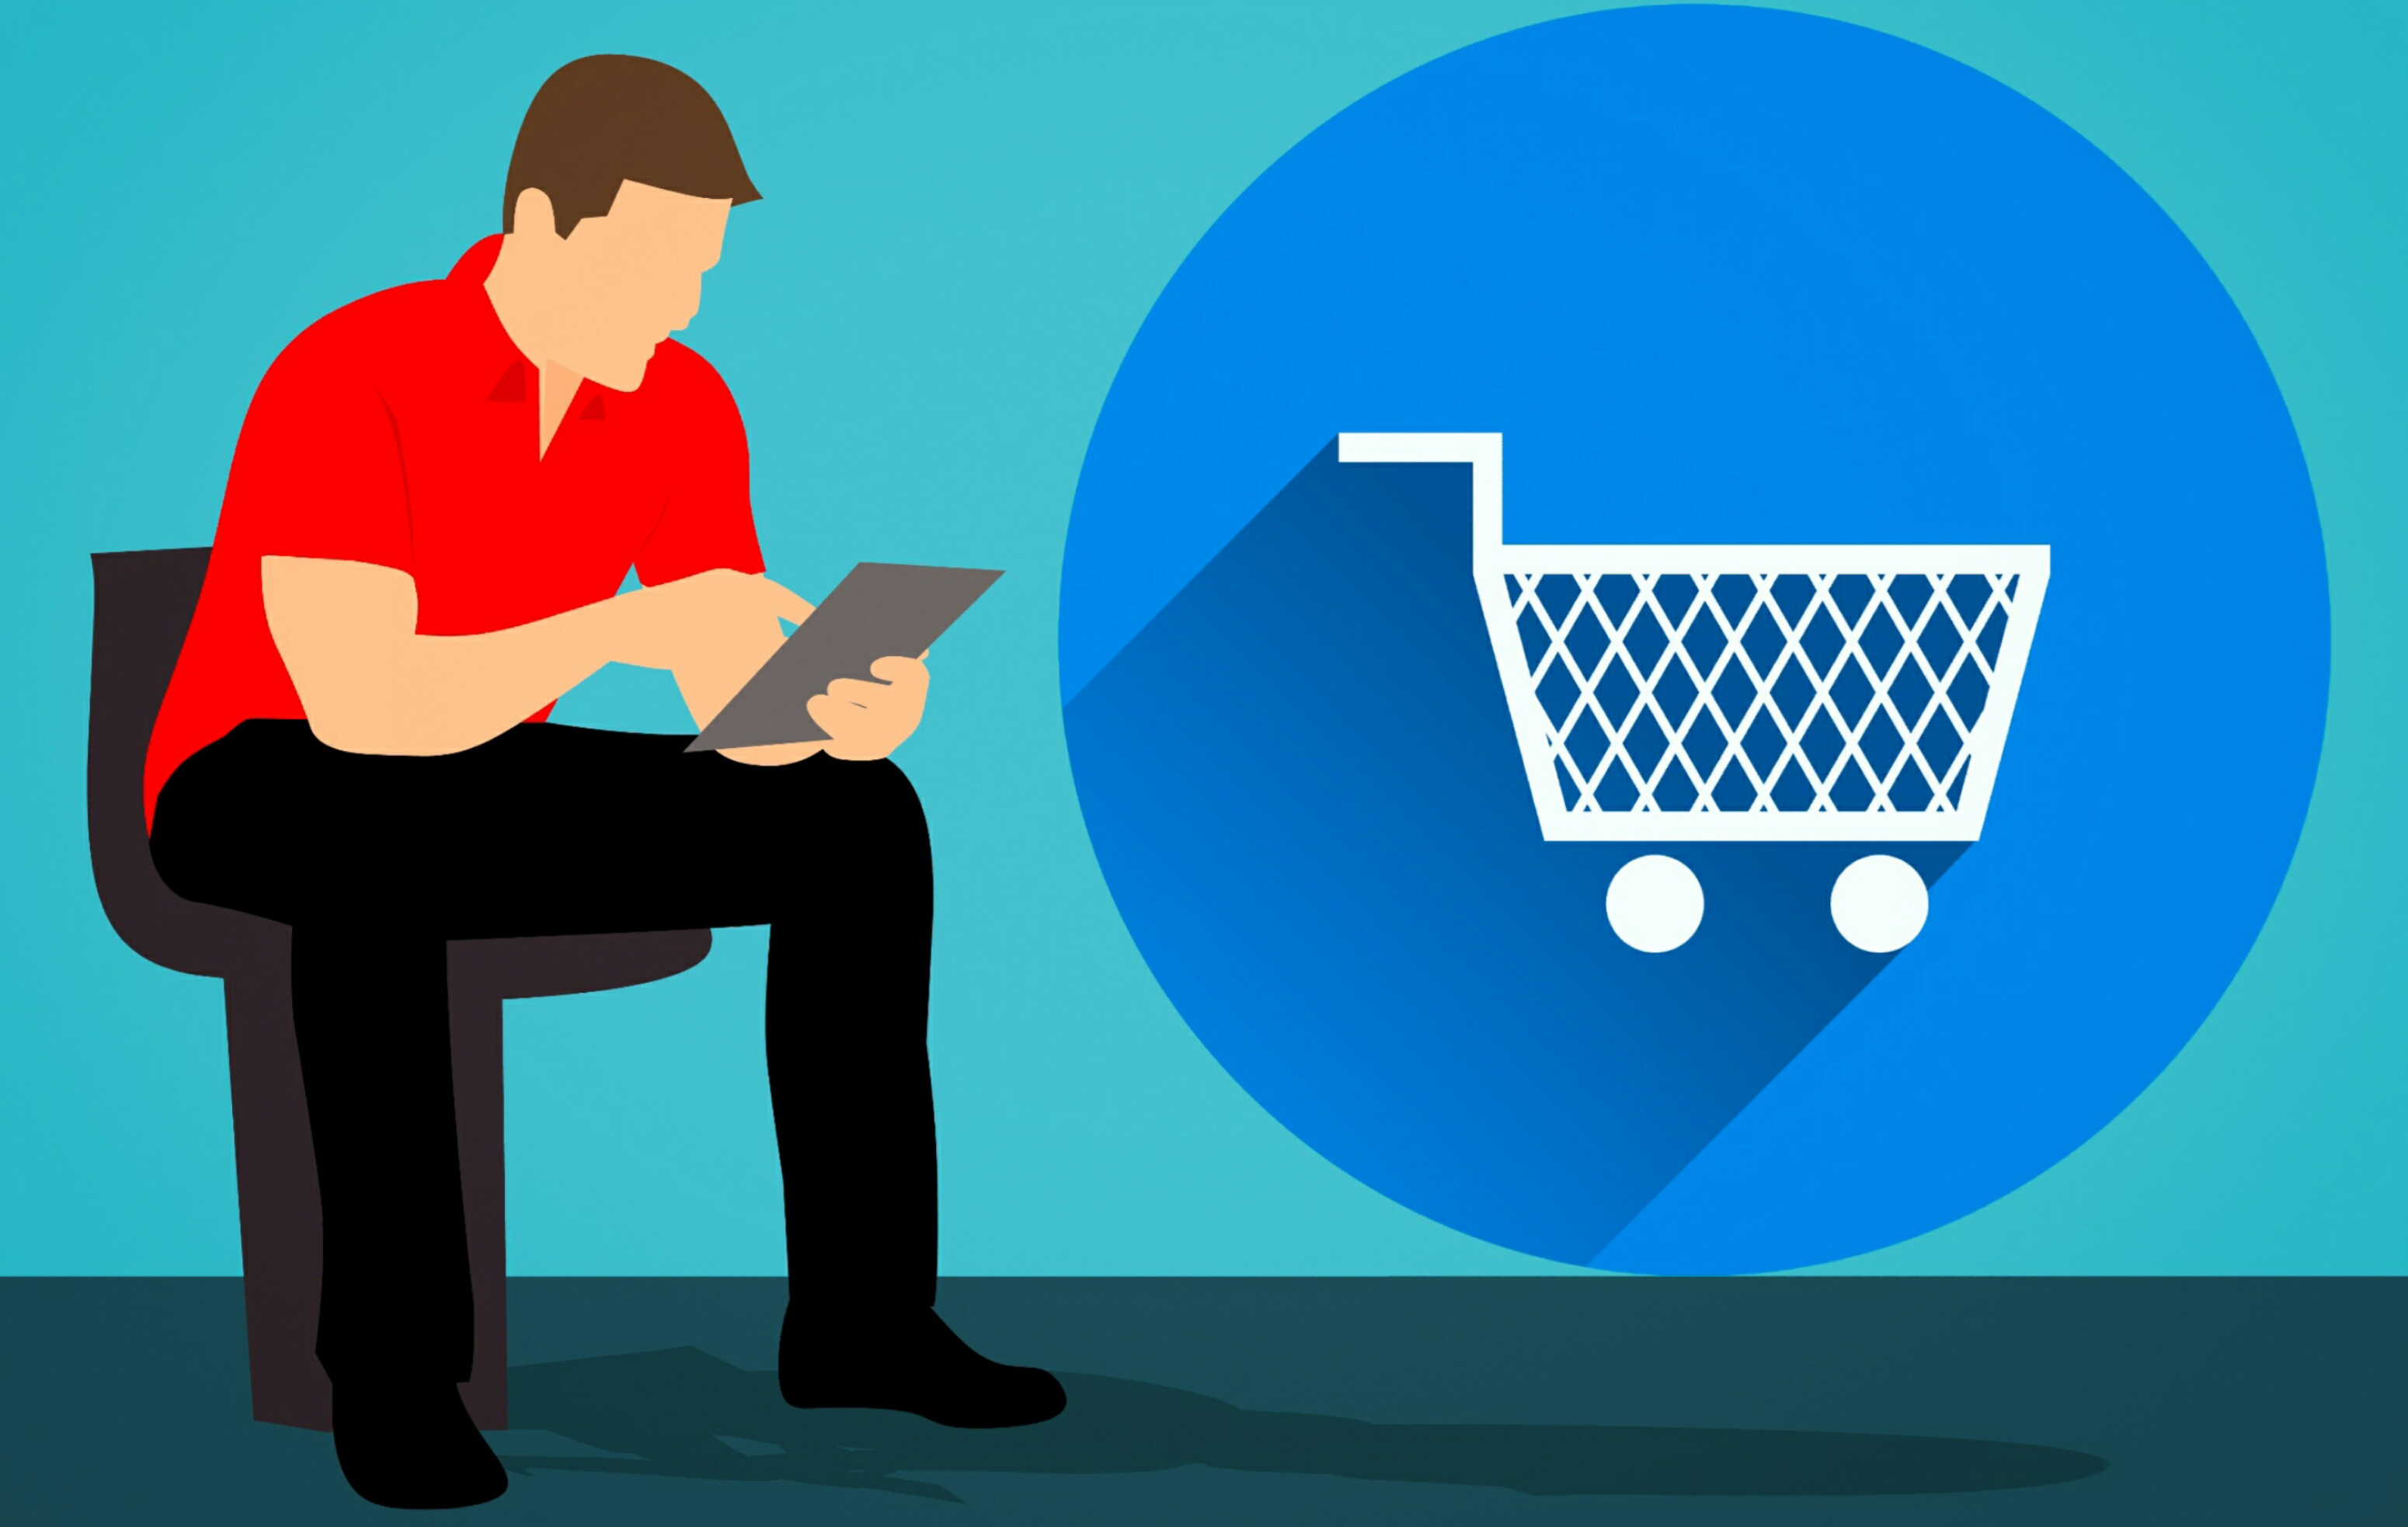
shopping, buy, commerce, electronic, application, mobile, sell, store, technology, smartphone, android, display, device, wireless, mobile phone, phone, man, standing, dark background, business, formal, modern, internet, contact, chair, sitting, tablet, working, cartoon, illustration, conversation, art, furniture, clip art, graphics